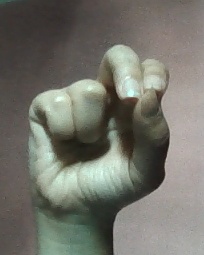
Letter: gaaf